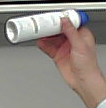
Product: dove_spray